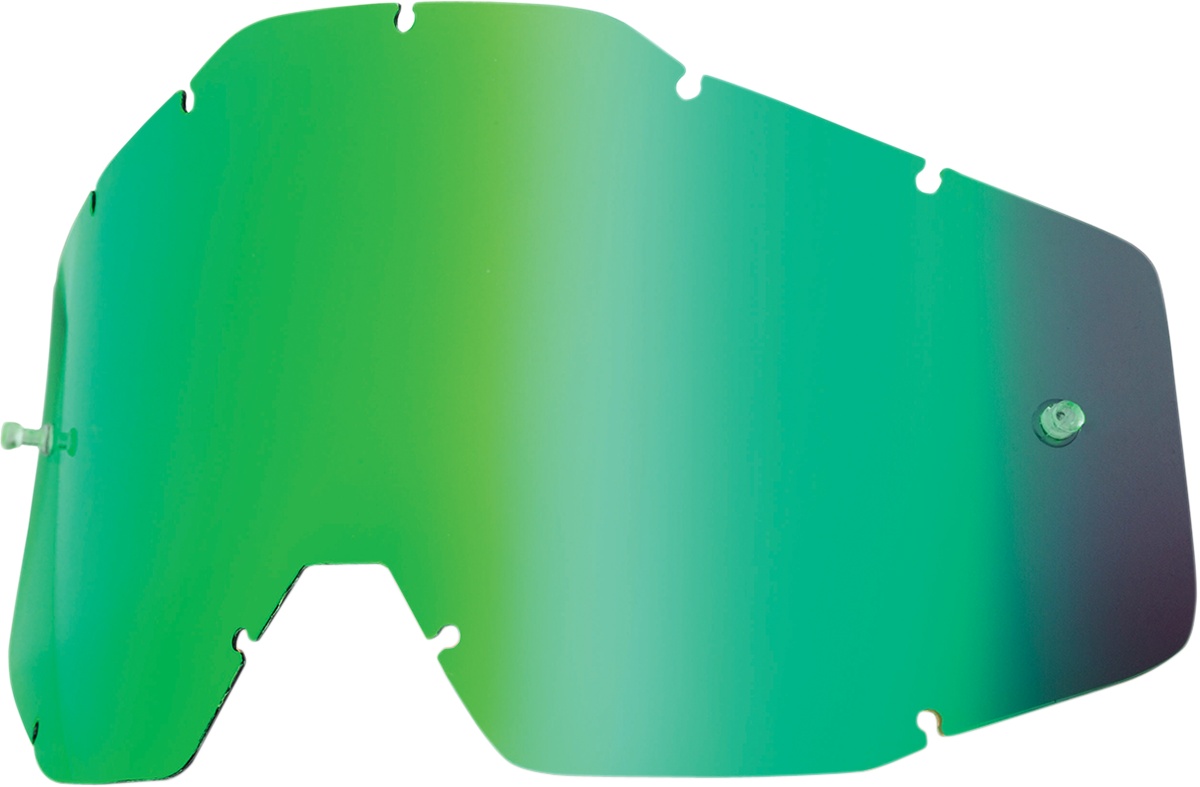
100% Accuri/Strata/Racecraft Lens - Green Mirror 51002-005-02
Pre-curved, injected polycarbonate shield lens Tear-off compatible
Brand: 100%
Category: Vehicles & Parts > Vehicle Parts & Accessories > Vehicle Safety & Security > Off-Road & Motor Sports Vehicle Protective Gear > Racing Goggles